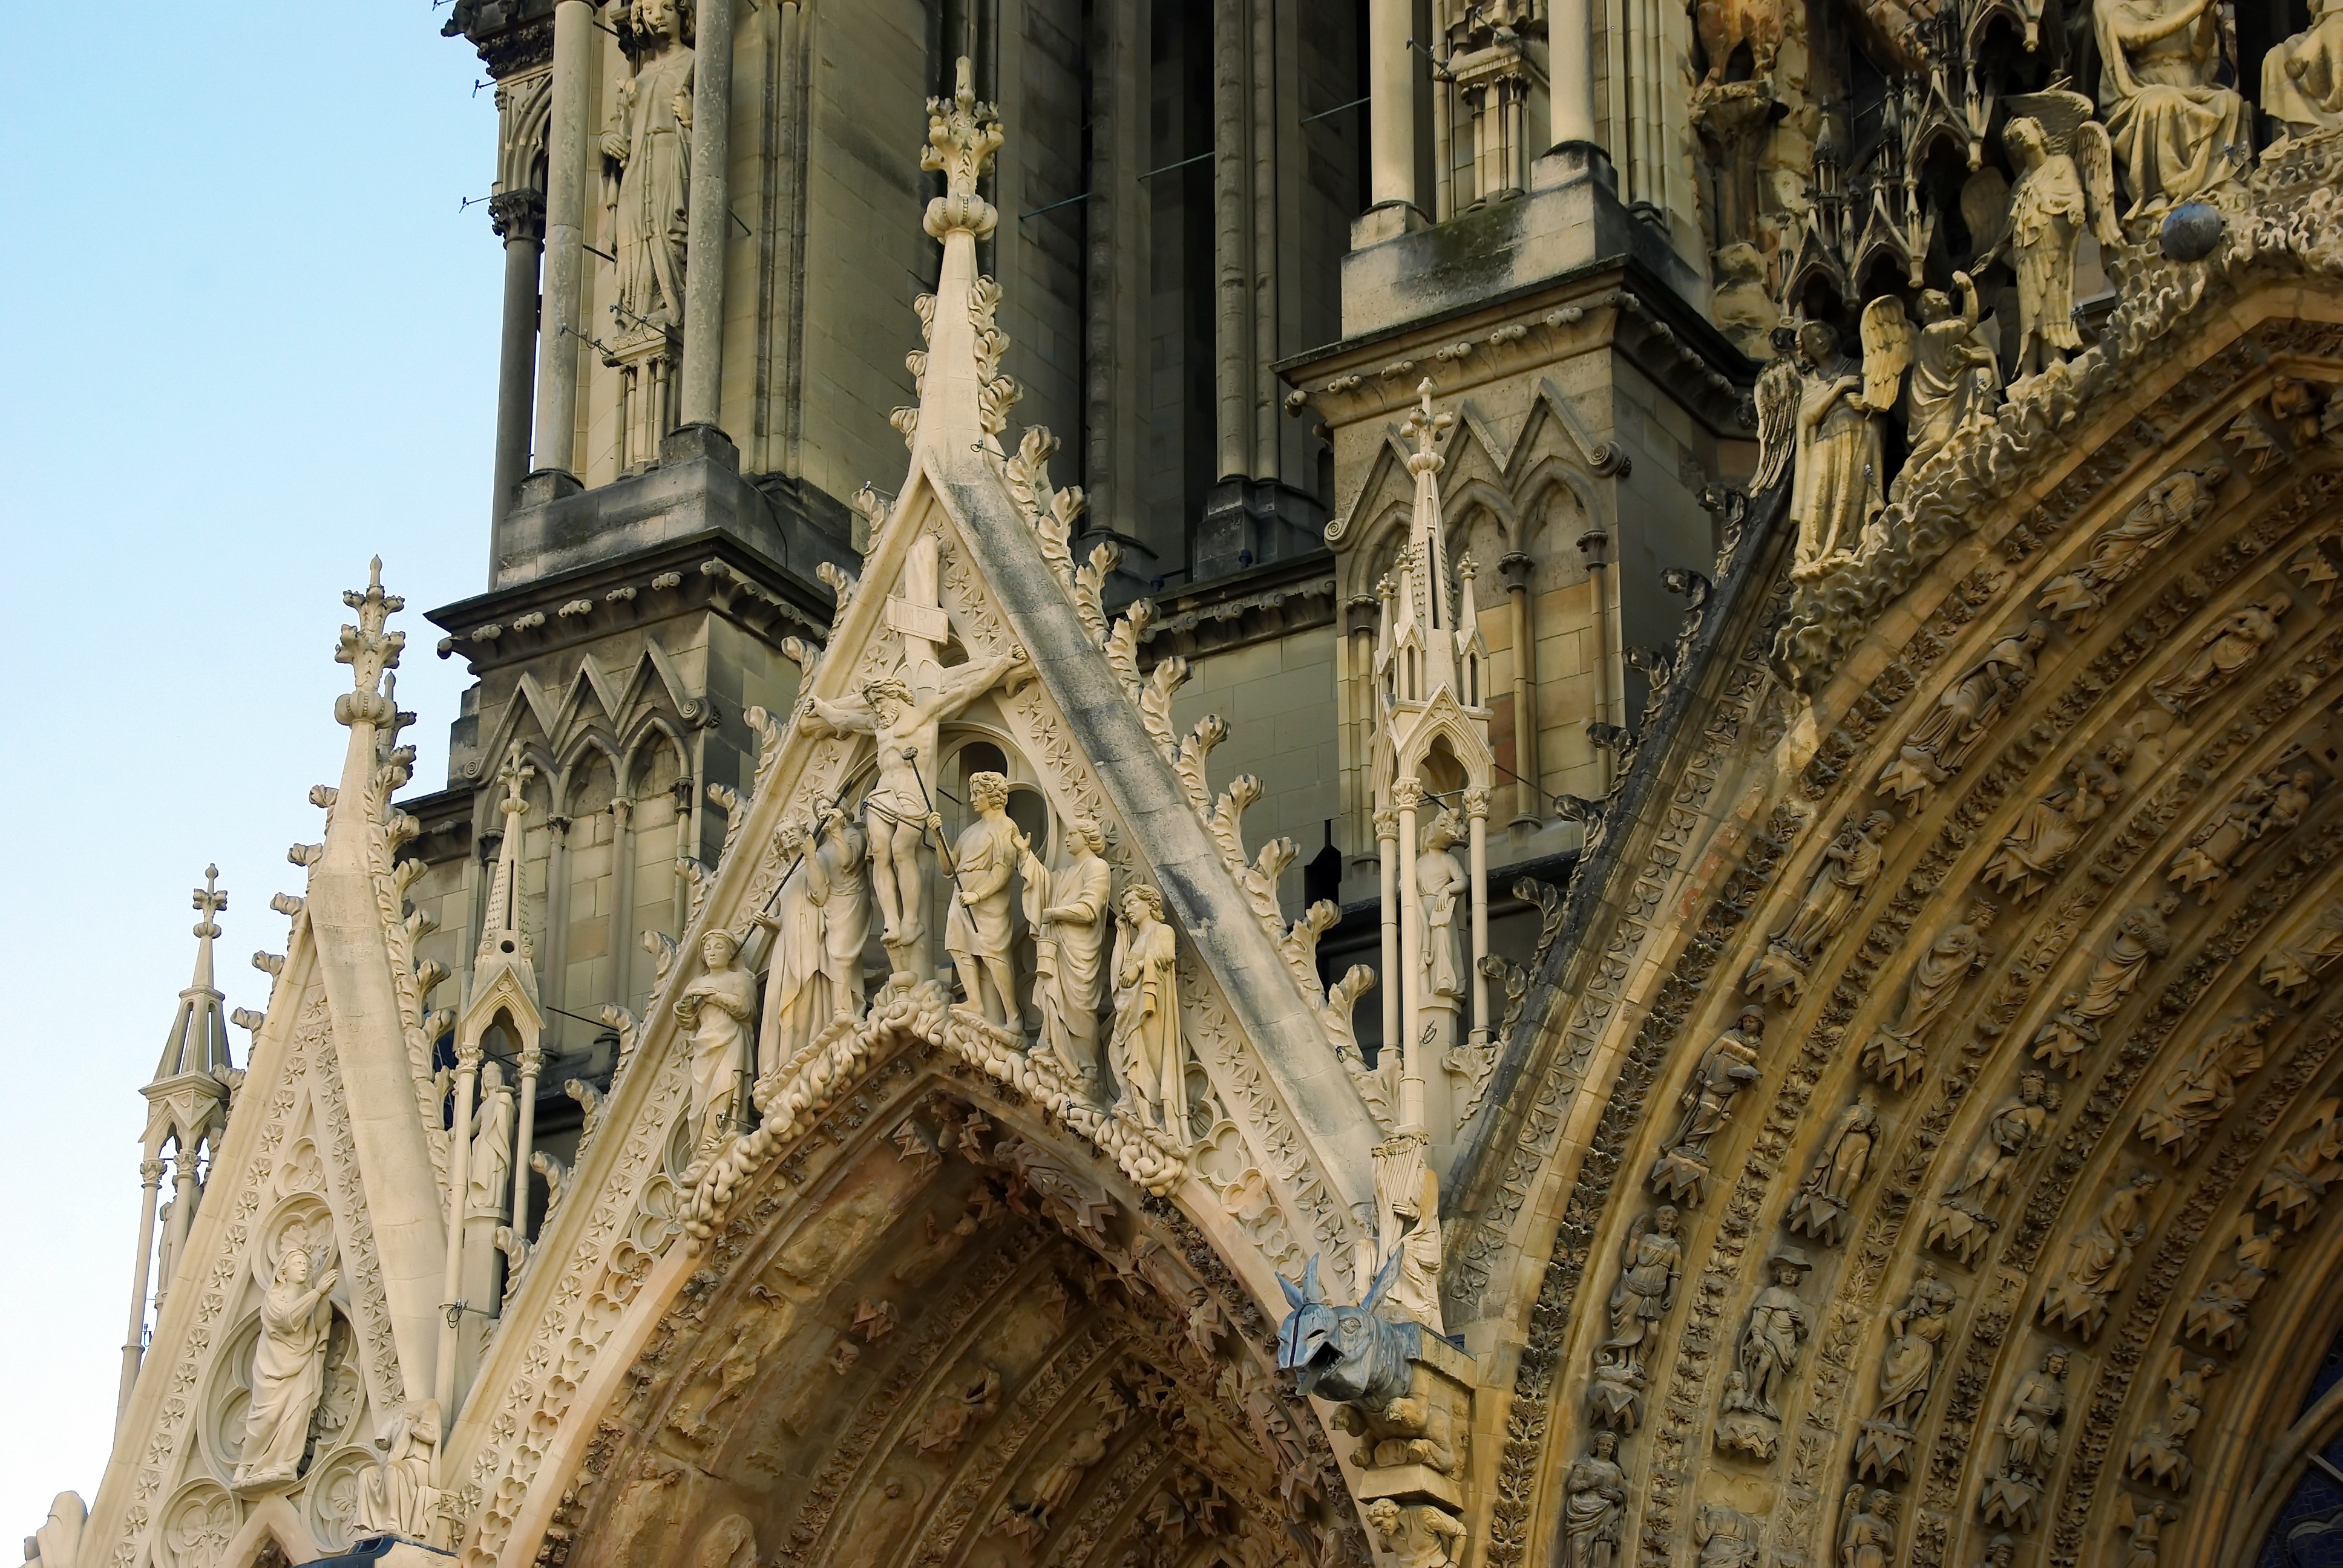
architecture, building, arch, religion, landmark, facade, church, cathedral, place of worship, sculpture, temple, spire, monastery, statues, sculptures, basilica, reims, middle ages, gothic architecture, ancient history, christian symbol, cruxifixion